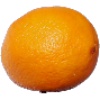
Label: Lemon Meyer 1